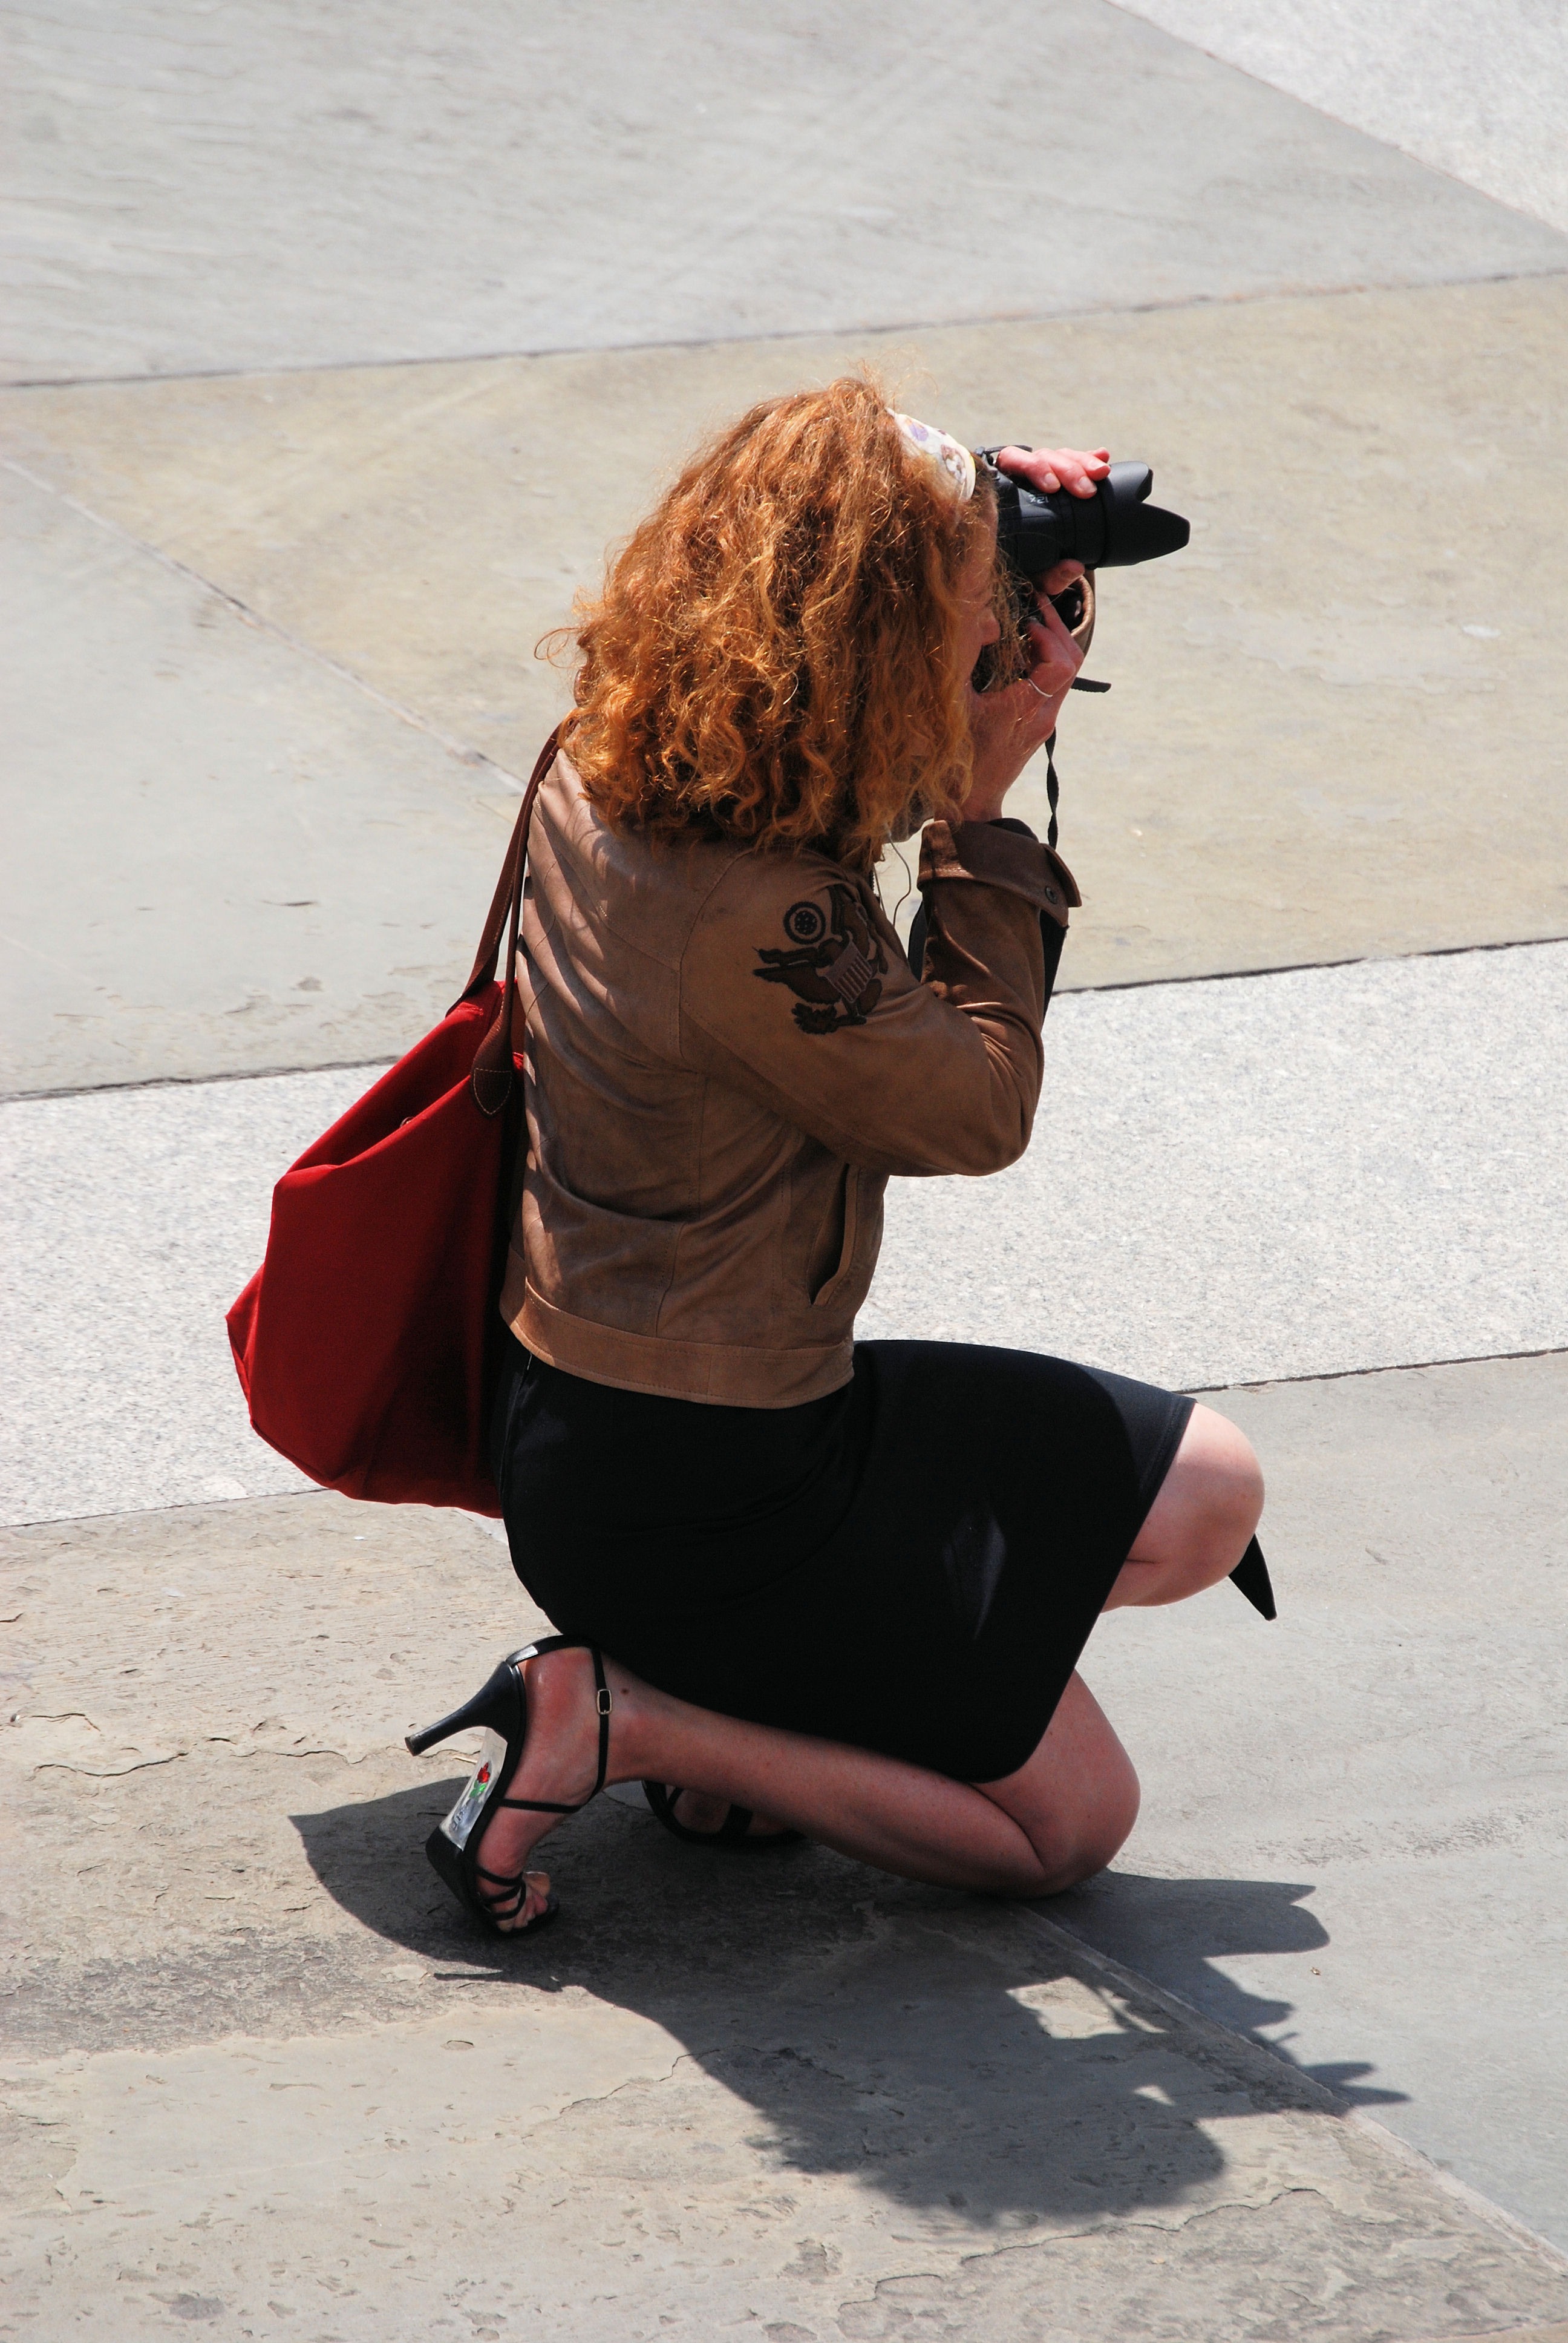
person, girl, woman, technology, camera, photography, photographer, photo, spring, red, equipment, color, sitting, child, fashion, clothing, black, lady, fun, digital, photograph, beauty, costume, photo shoot, dog like mammal, human positions